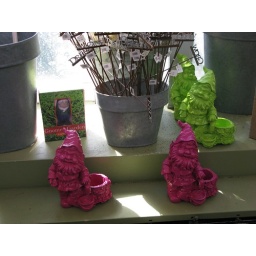
Brother Marcus's book is sold in the BBG shop! It lives among the electric green and magenta gnomes, of course.